2009 Philadelphia Phillies season

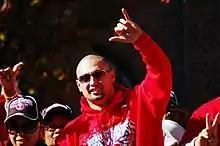
A man in a red hooded sweatshirt and sunglasses raises his hand over his head, showing the "hang loose" sign (making a fist with the thumb and pinky raised).

Struggles continued for the Phillies to open July, as the Braves completed a three-game series sweep in the first two days of the month; however, a face-off with the Mets over the Independence Day weekend revitalized the team's fortunes. The Phillies swept their northern rivals as the Mets managed only three runs in three games. During the series, the team's 2009 All-Stars were announced: Utley and Ibáñez were elected as starters, and Howard was named as a reserve, one of four first basemen selected to the National League squad. It was also announced that Victorino was one of the five "Final Vote" candidates. Though the Phillies had played much better on the road to this point in the season, home-field advantage paid off the next night, as the offense chased Reds starter Johnny Cueto after of an inning by scoring nine runs; the team went on to score 10 in the first inning and 22 in the entire game. Every Phillies starter had at least one hit, Werth hit an eighth-inning grand slam off of Reds infielder Paul Janish, and Rollins and Victorino, at the top of the order, combined to go 7-for-9 with three doubles, a home run, nine runs scored, and five RBIs between them. Though closer Lidge suffered a tough loss on July 7, sacrificing a run in the ninth inning to earn his fourth of the season, the Phillies bounced back with a dramatic ninth-inning win the following night. Victorino hit a walk-off single to drive in Pedro Feliz and solidify his victory in the All-Star Final Vote, which was announced the next day. Werth was named to replace the New York Mets' Carlos Beltrán on the All-Star roster due to injury; Victorino replaced Beltrán as the starter in center field.